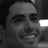
Emotion: happy